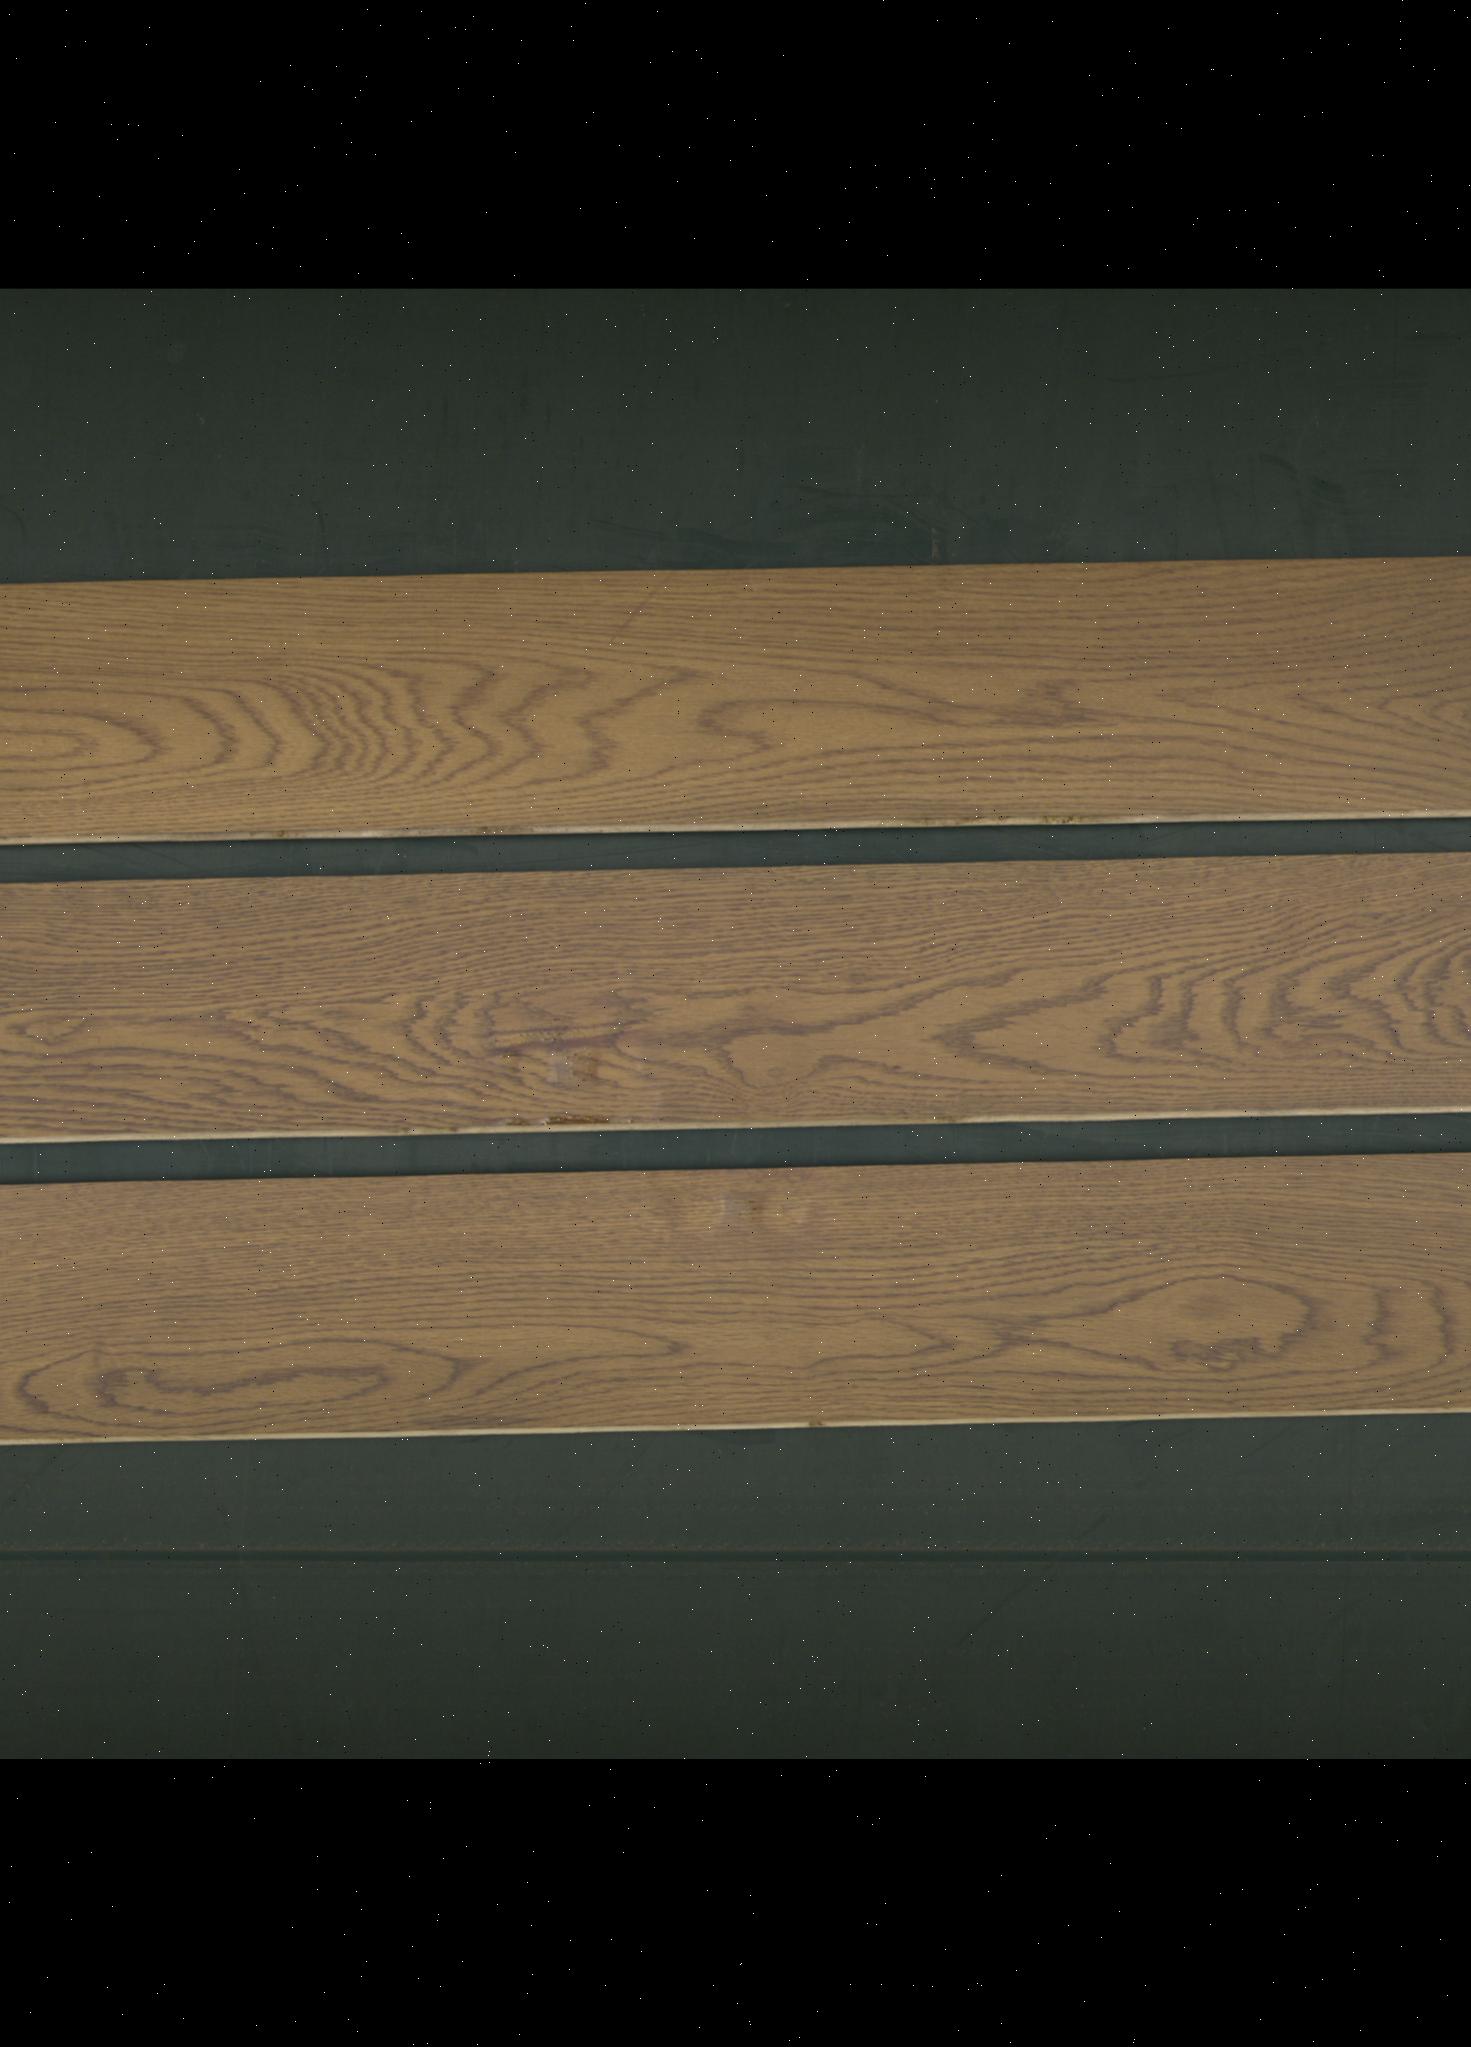
Label: mixers